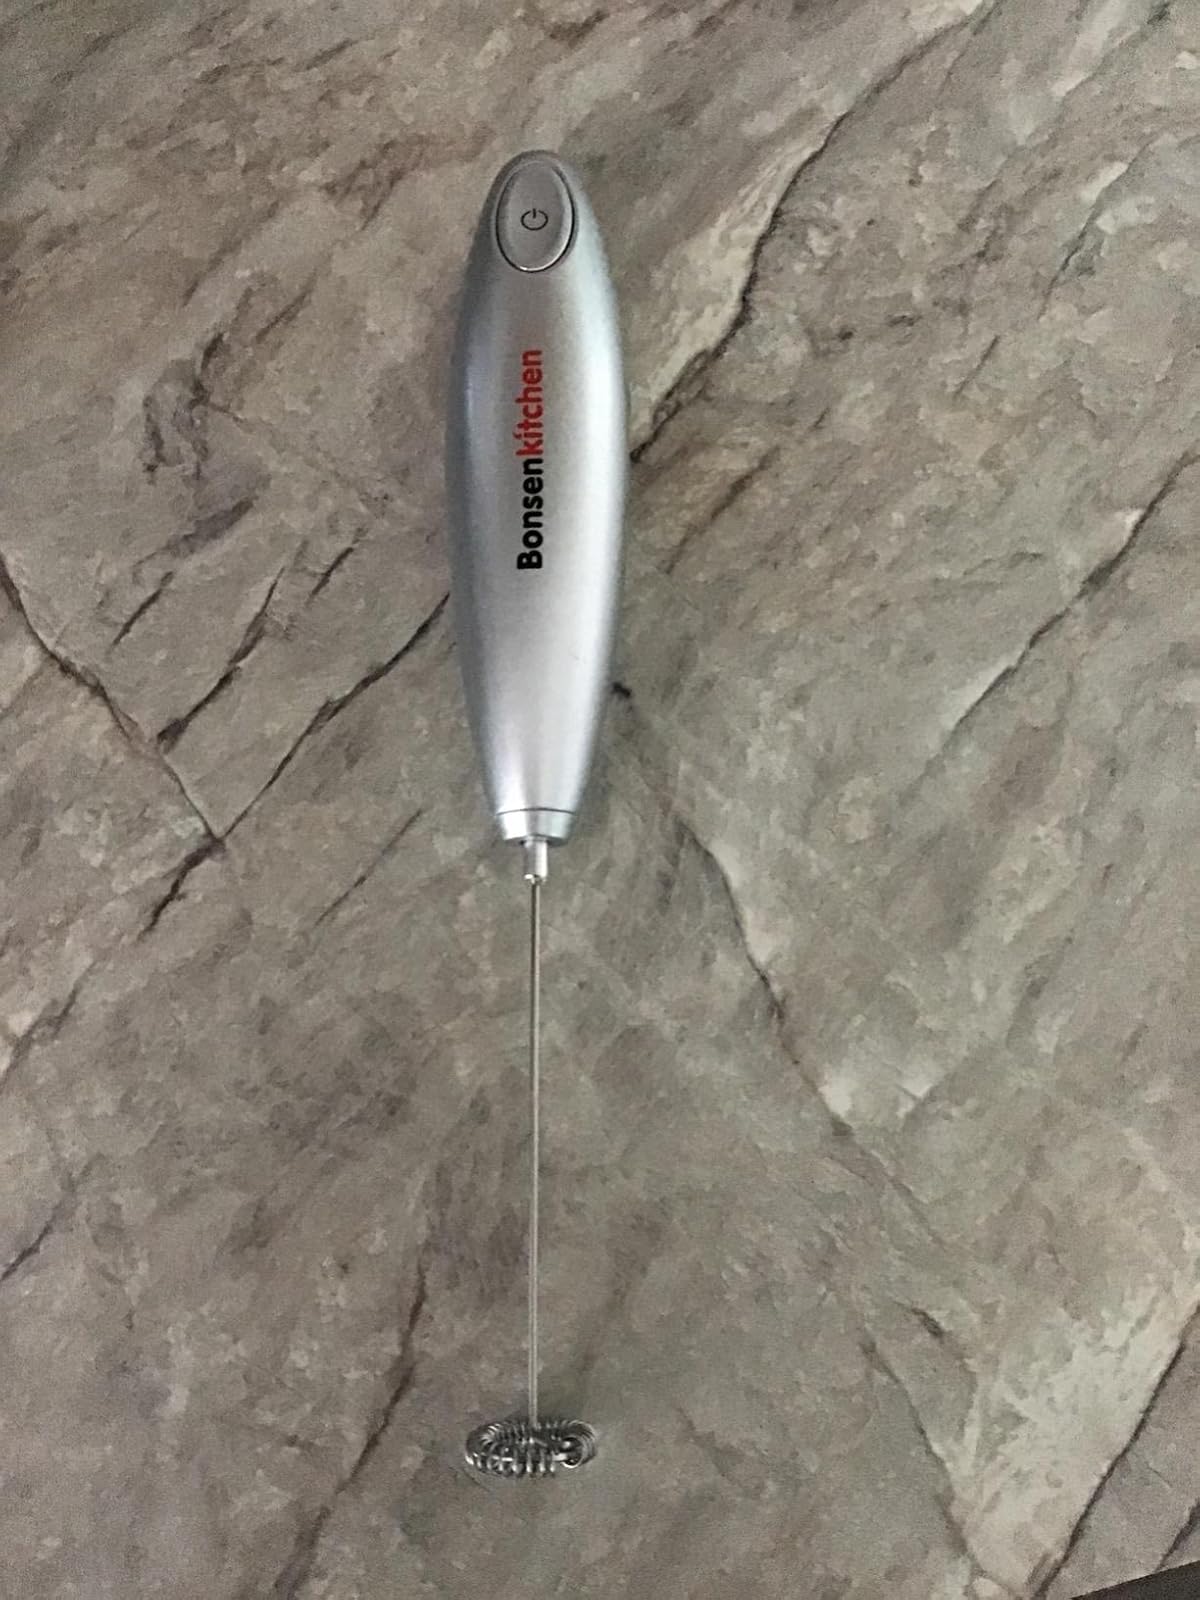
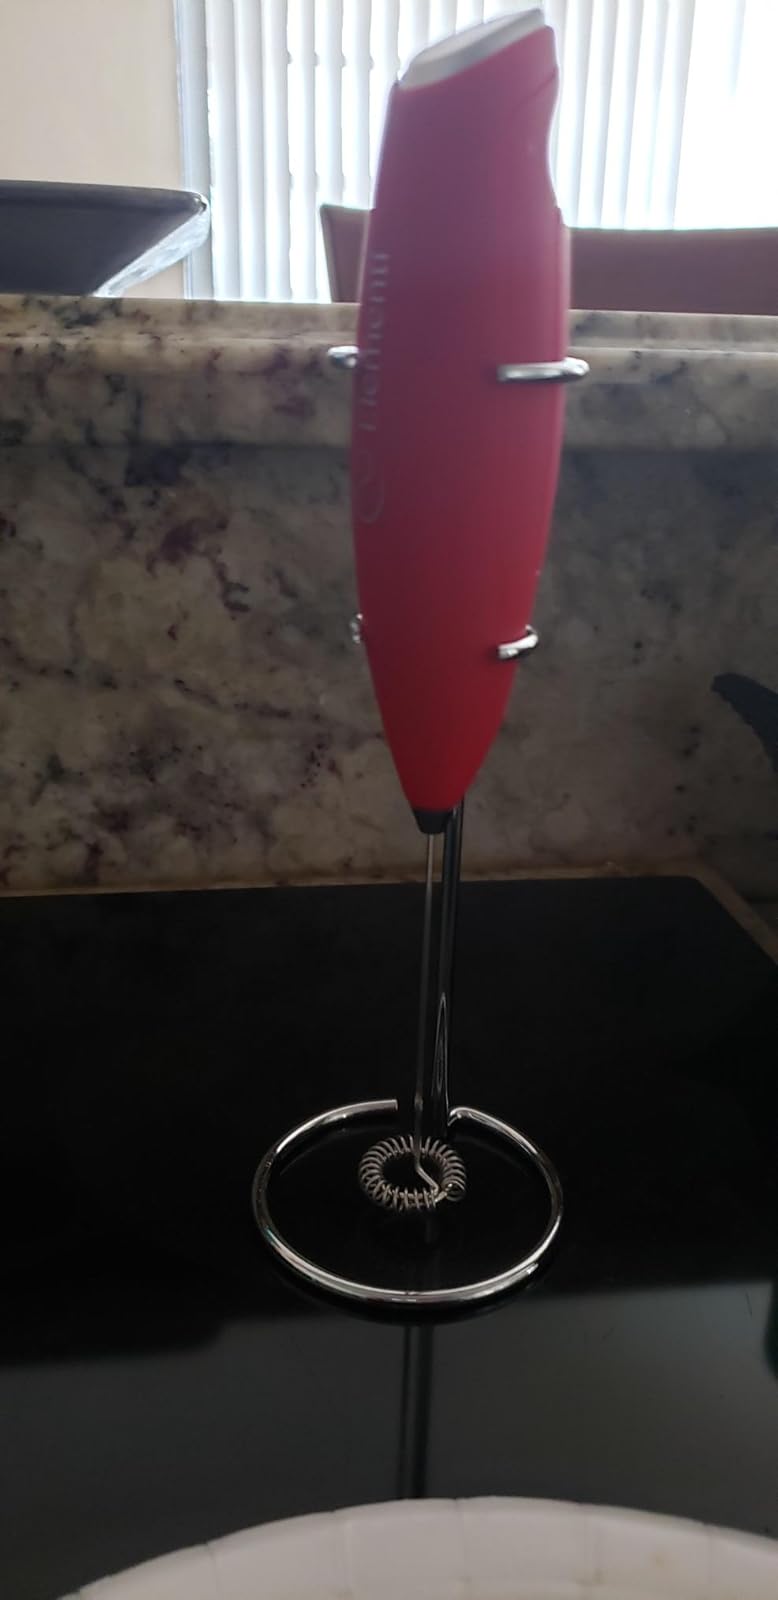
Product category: items_mixer
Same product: no